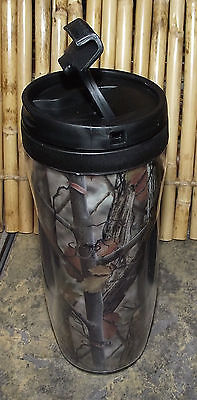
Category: mug